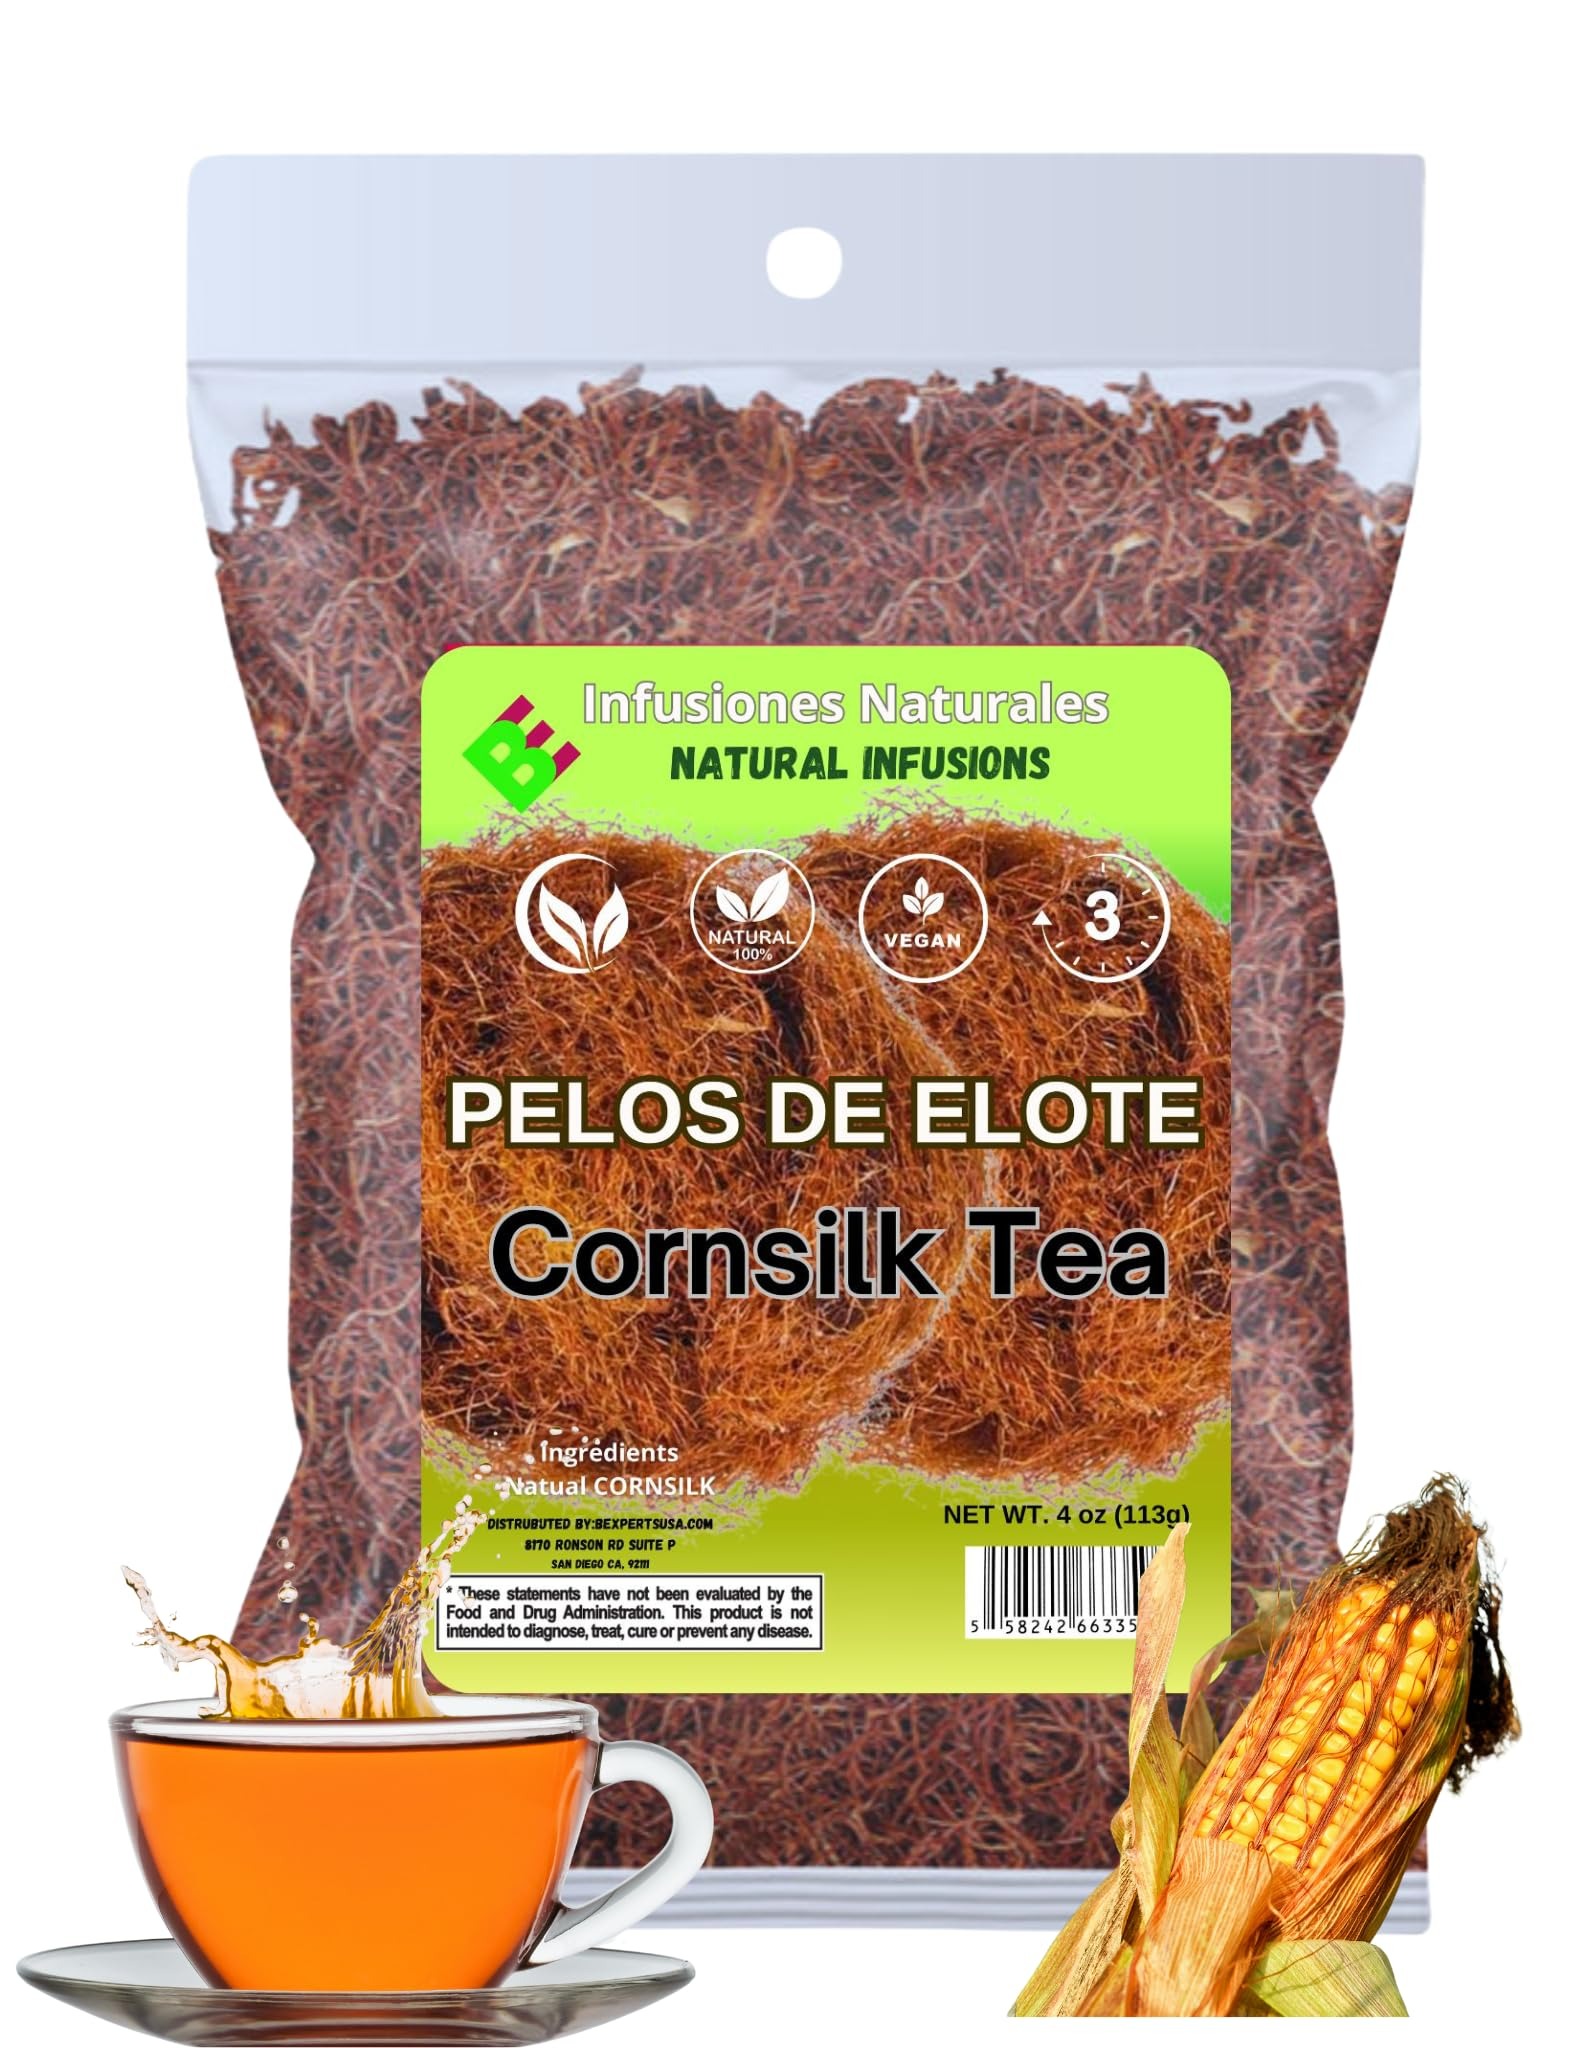
Item Name: Barbas de Elote 4 oz Pelos De Elote Herbal Tea (Cornsilk Tea) - 100% All Natural Fresh Tea
Bullet Point 1: 🌽 Nature’s Gentle Brew: Savor the light, natural flavor of cornsilk in this all-natural Barbas de elote herbal tea.
Bullet Point 2: 🌱 Pure & Simple: 100% natural, non-GMO, and gluten-free, for a clean, refreshing tea experience.
Bullet Point 3: ☕ Perfect Anytime: Enjoy it hot or iced—this versatile tea is great for soothing your senses throughout the day barbas de elote tea.
Bullet Point 4: 🌿 Herbal Tradition: A classic, time-honored herbal infusion made from the delicate fibers of corn.
Bullet Point 5: ✨ Naturally Clean: Made with no additives or preservatives, offering a pure and simple tea.
Bullet Point 6: 🍵 Barbas de Elote Daily Calm: A refreshing, plant-based way to add tranquility and balance to your everyday routine.
Product Description: Barbas de Elote 4 oz Pelos De Elote Herbal Tea (Cornsilk Tea) - 100% All Natural Fresh Tea Experience the gentle, natural taste of Cornsilk Tea (Pelos de Elote), a time-honored herbal infusion crafted from the delicate fibers of corn. Sourced from nature and made without additives, this 100% all-natural tea offers a mild, soothing flavor perfect for daily enjoyment. Whether you prefer it hot or iced, this naturally gluten-free and non-GMO tea provides a refreshing way to incorporate the simple goodness of corn into your wellness routine. Benefits: Natural & Refreshing: Offers a light, smooth flavor, perfect for a calming tea experience anytime of the day. 100% All Natural: Made from pure cornsilk, with no artificial additives or preservatives, for a clean and natural brew. Non-GMO & Gluten-Free: This tea is naturally free from gluten and made with non-GMO ingredients. Versatile Enjoyment: Enjoy it warm for a soothing break or chilled for a refreshing iced tea experience. Herbal Tradition: A tea made from a long-practiced herbal tradition, perfect for those seeking natural, plant-based beverages.
Value: 4.0
Unit: Ounce

Price: 9.99